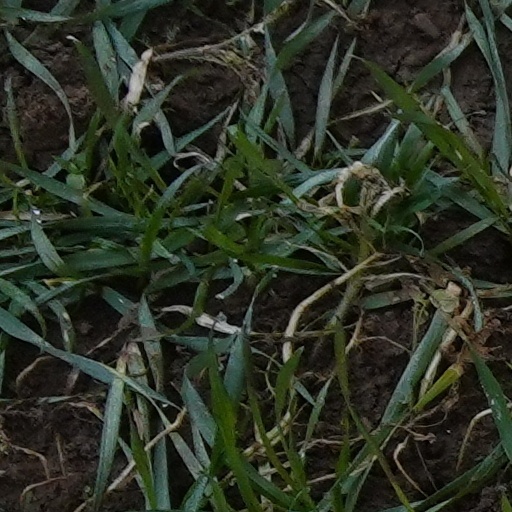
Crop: wheat